ASC Purple

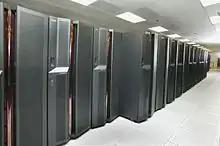
ASC Purple computing nodes

It was a redundant ring of POWER5 SMP servers. 196 of these machines were connected together. The system contained 12,544 POWER5 microprocessors in total with 50 terabytes of total memory and 2 petabytes of total disk storage. The system ran IBM's AIX 5L operating system. The computer consumed 7.5 MW of electricity, including cooling. It has a theoretical processing speed of 100 teraflops.